Hammuda Pasha Bey

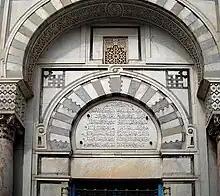
Close up on part of the exterior decoration of the mausoleum, with an inscription mentioning the builder (Hammuda Pasha) and the date of construction.

Hammuda's father had married him to the very popular princess Aziza Othmana, granddaughter of Othman Dey. Her inheritance and the property given to her by Hammuda Pasha made up the most important habous in the country; in totally it is believed to have amounted to almost 90,000 hectares scattered through the whole country. The revenue of these lands financed several funds supporting the needy at the Aziza Othmana hospital as well as the maintenance of religious buildings in Tunis and in the holy cities of Mecca, Medina, and Jerusalem. Only a portion was retained for her descendants. It was not until 1957 that the habous was dissolved and Aziza Othmana's property was liquidated or nationalised.